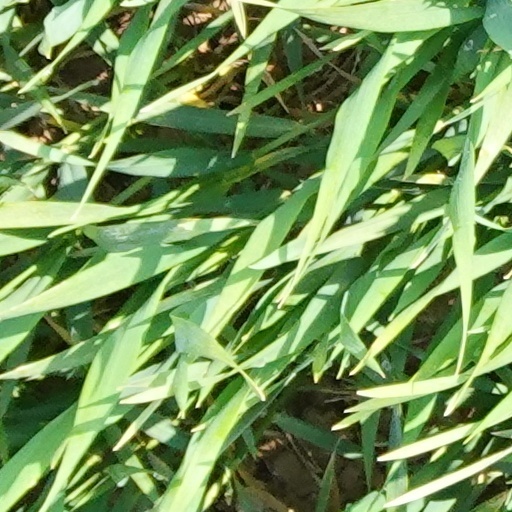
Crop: wheat